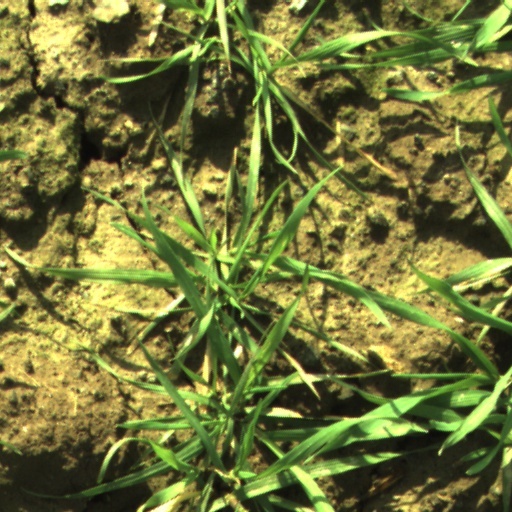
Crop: wheat